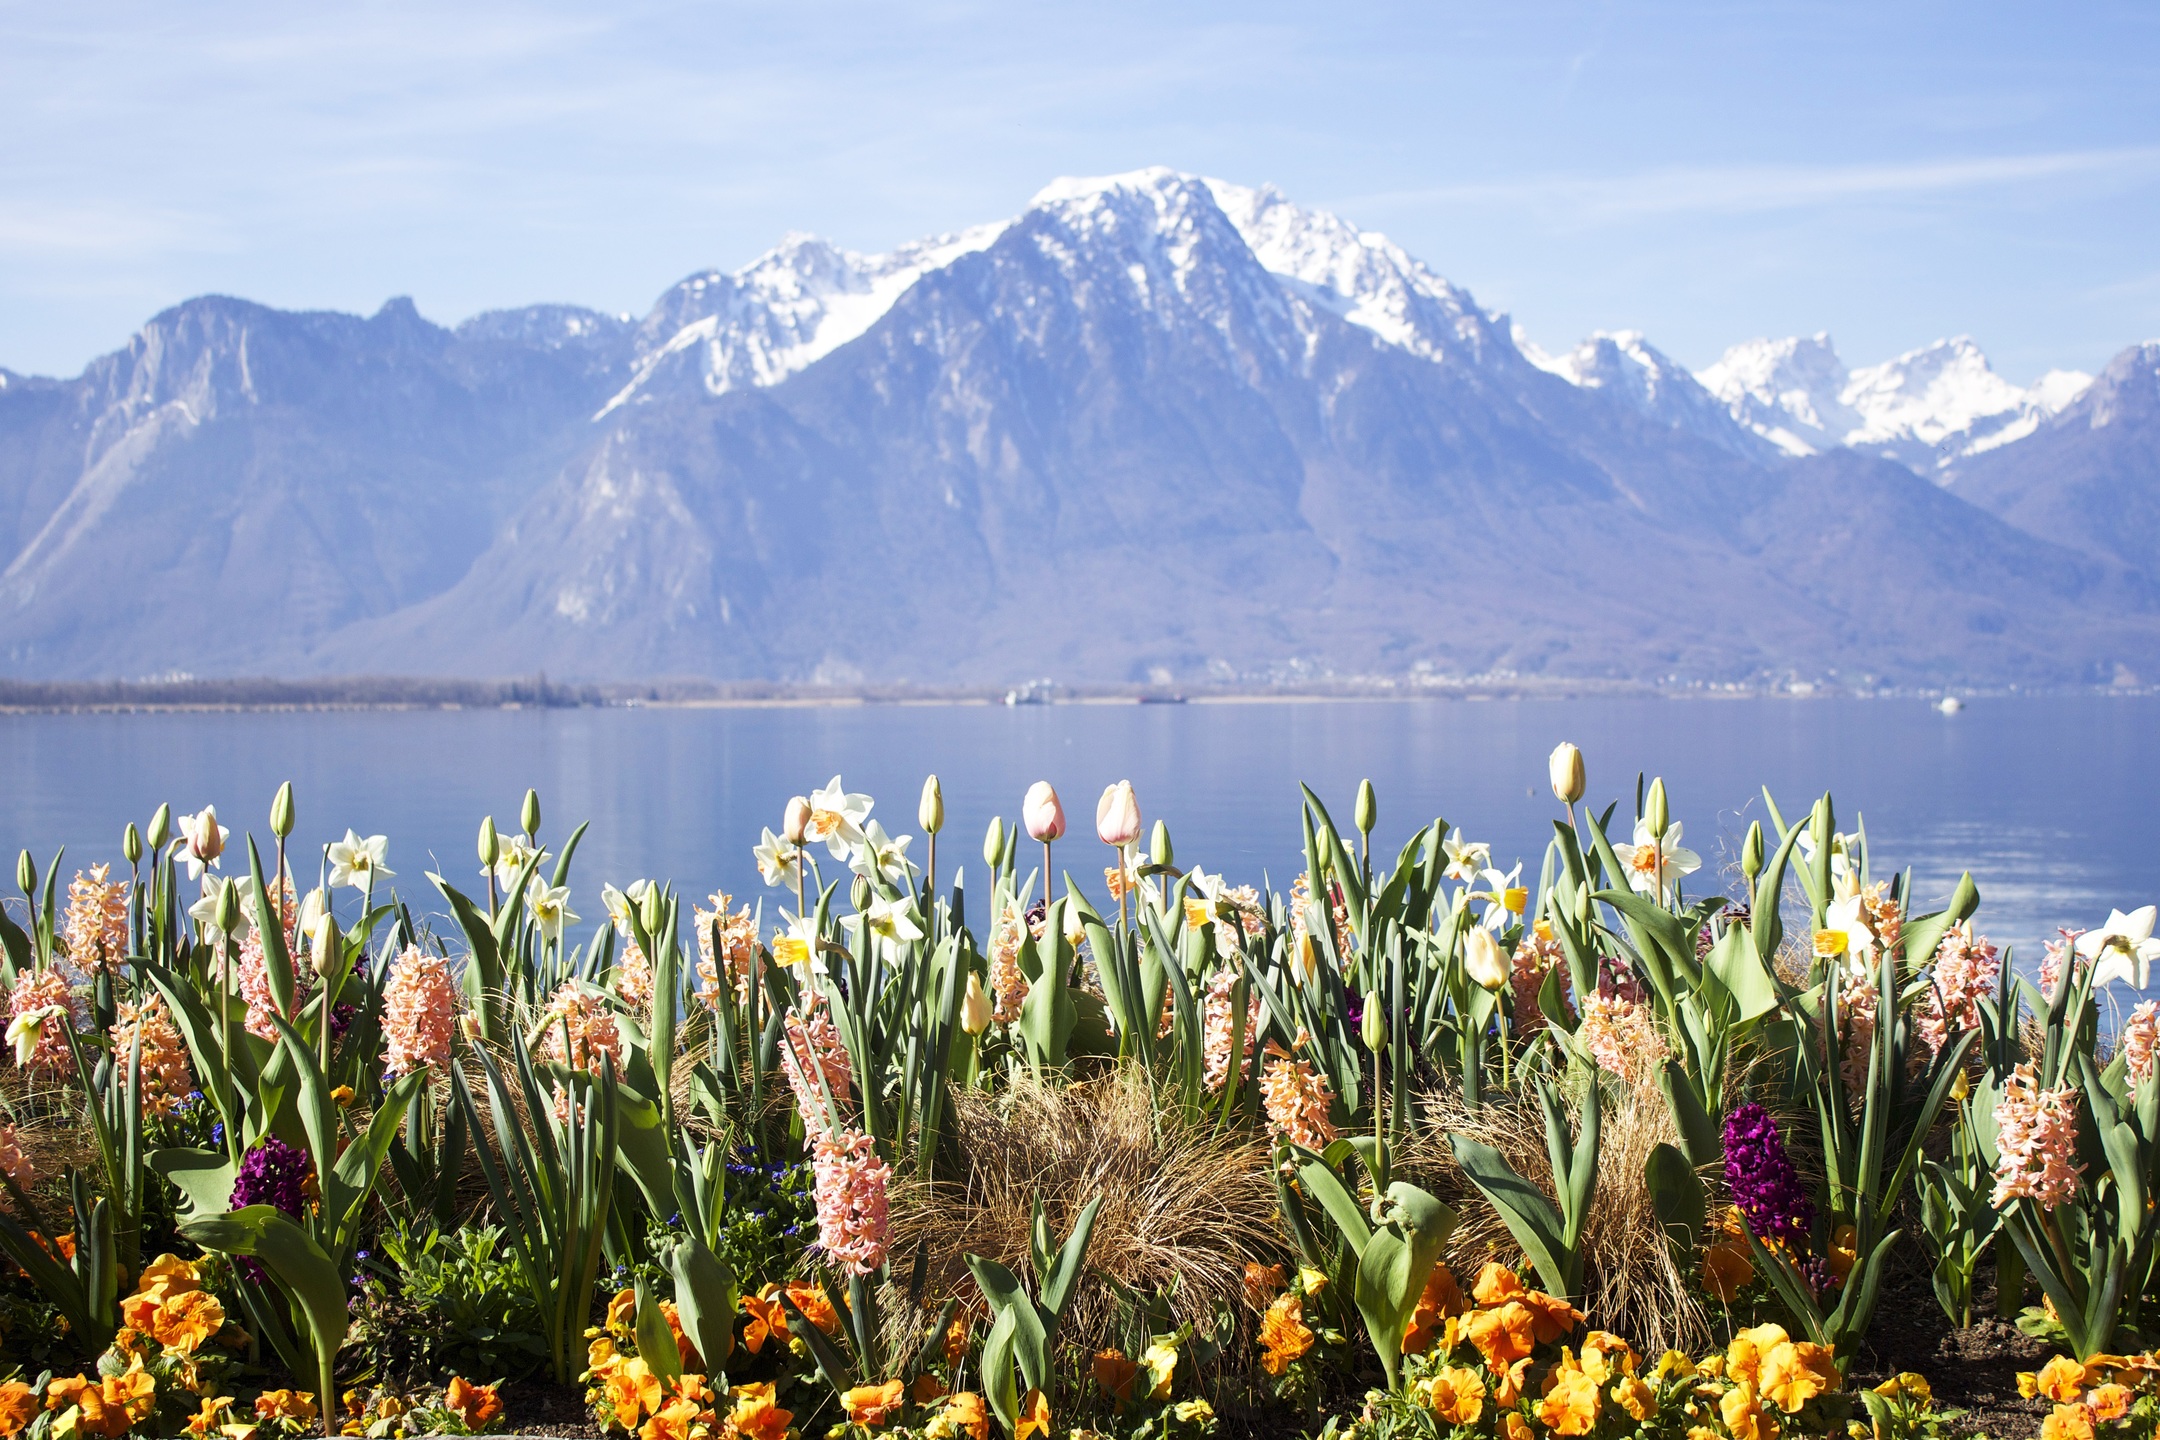
switzerland, flower, natural landscape, nature, plant, wildflower, wilderness, mountain, spring, meadow, mountain range, flowering plant, landscape, mount scenery, national park, prairie, alps